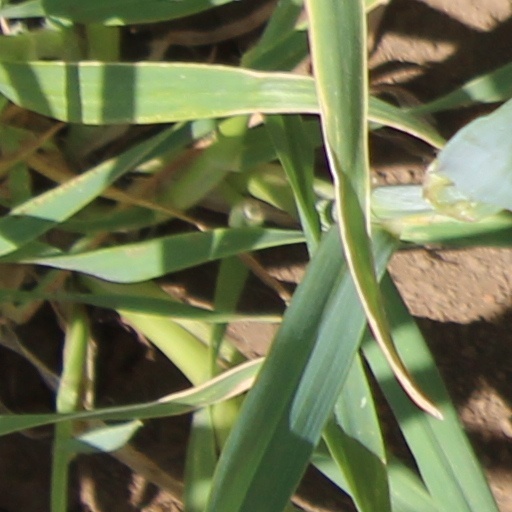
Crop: wheat